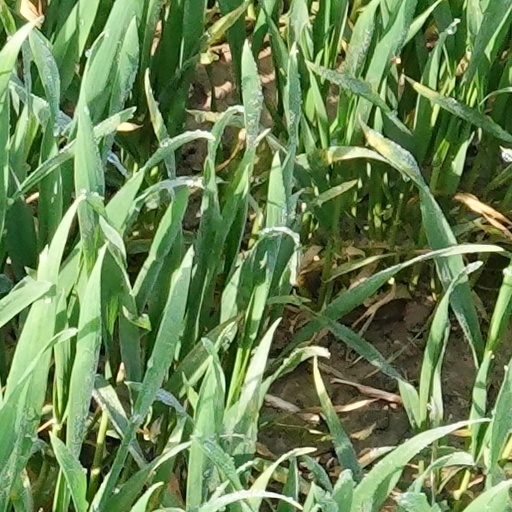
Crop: wheat